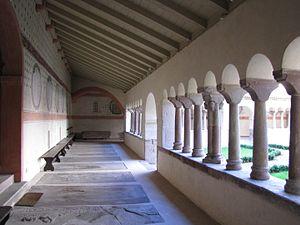
Alsace, Bas-Rhin, Église protestante Saint-Pierre-le-Jeune de Strasbourg (PA00085030).Cloître après restauration (1031-XIV-XVe): This building is classé au titre des Monuments Historiques. It is indexed in the Base Mérimée, a database of architectural heritage maintained by the French Ministry of Culture,